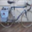
Label: bicycle